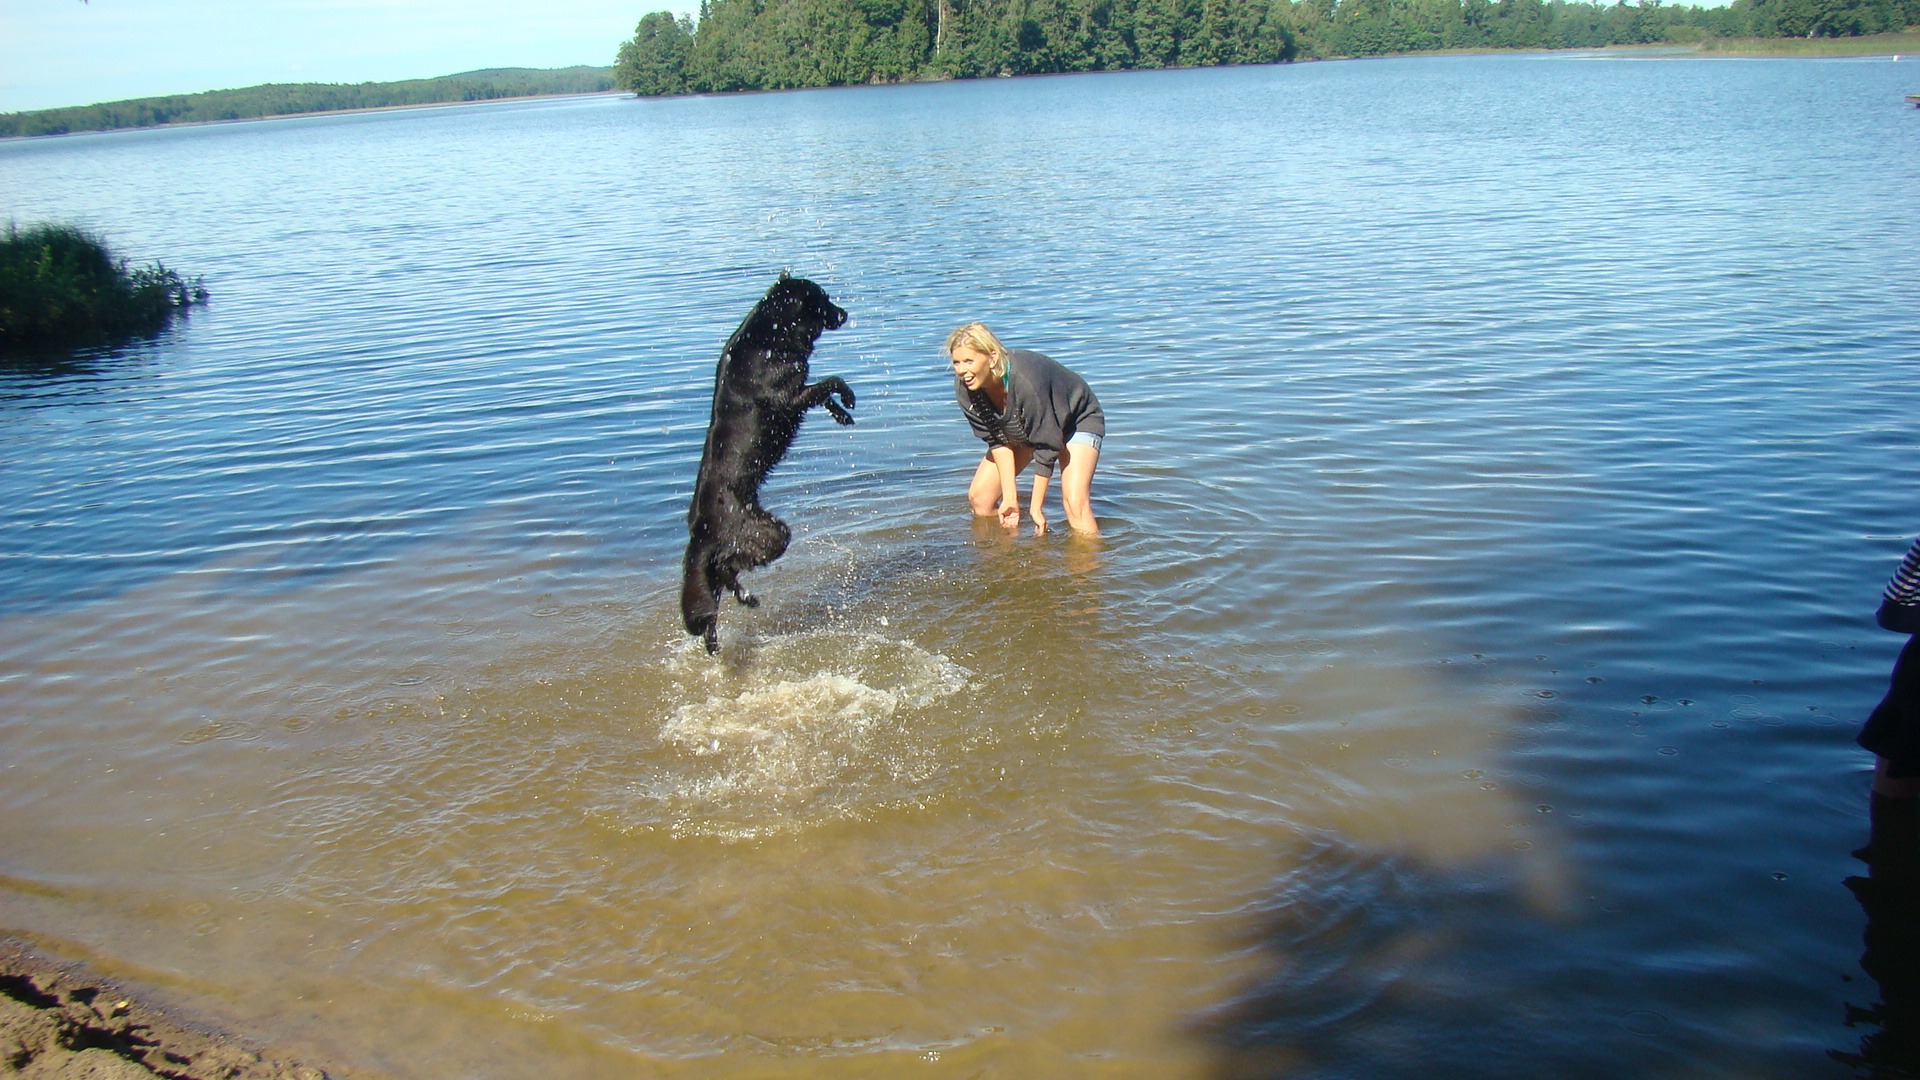
sea, water, lake, dog, river, summer, happy, sweden, died